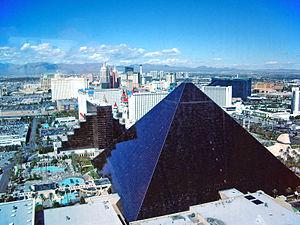
Le Luxor est un hôtel-casino 5 étoiles de Las Vegas. Il a ouvert ses portes le 15 octobre 1993. Il est situé entre l'Excalibur et le Mandalay Bay, dans la partie sud du Strip.